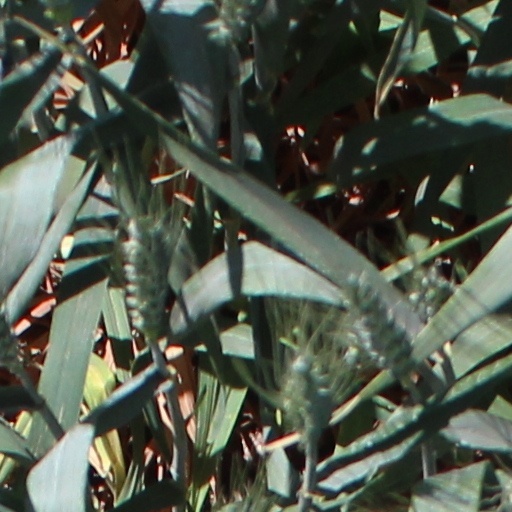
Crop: wheat